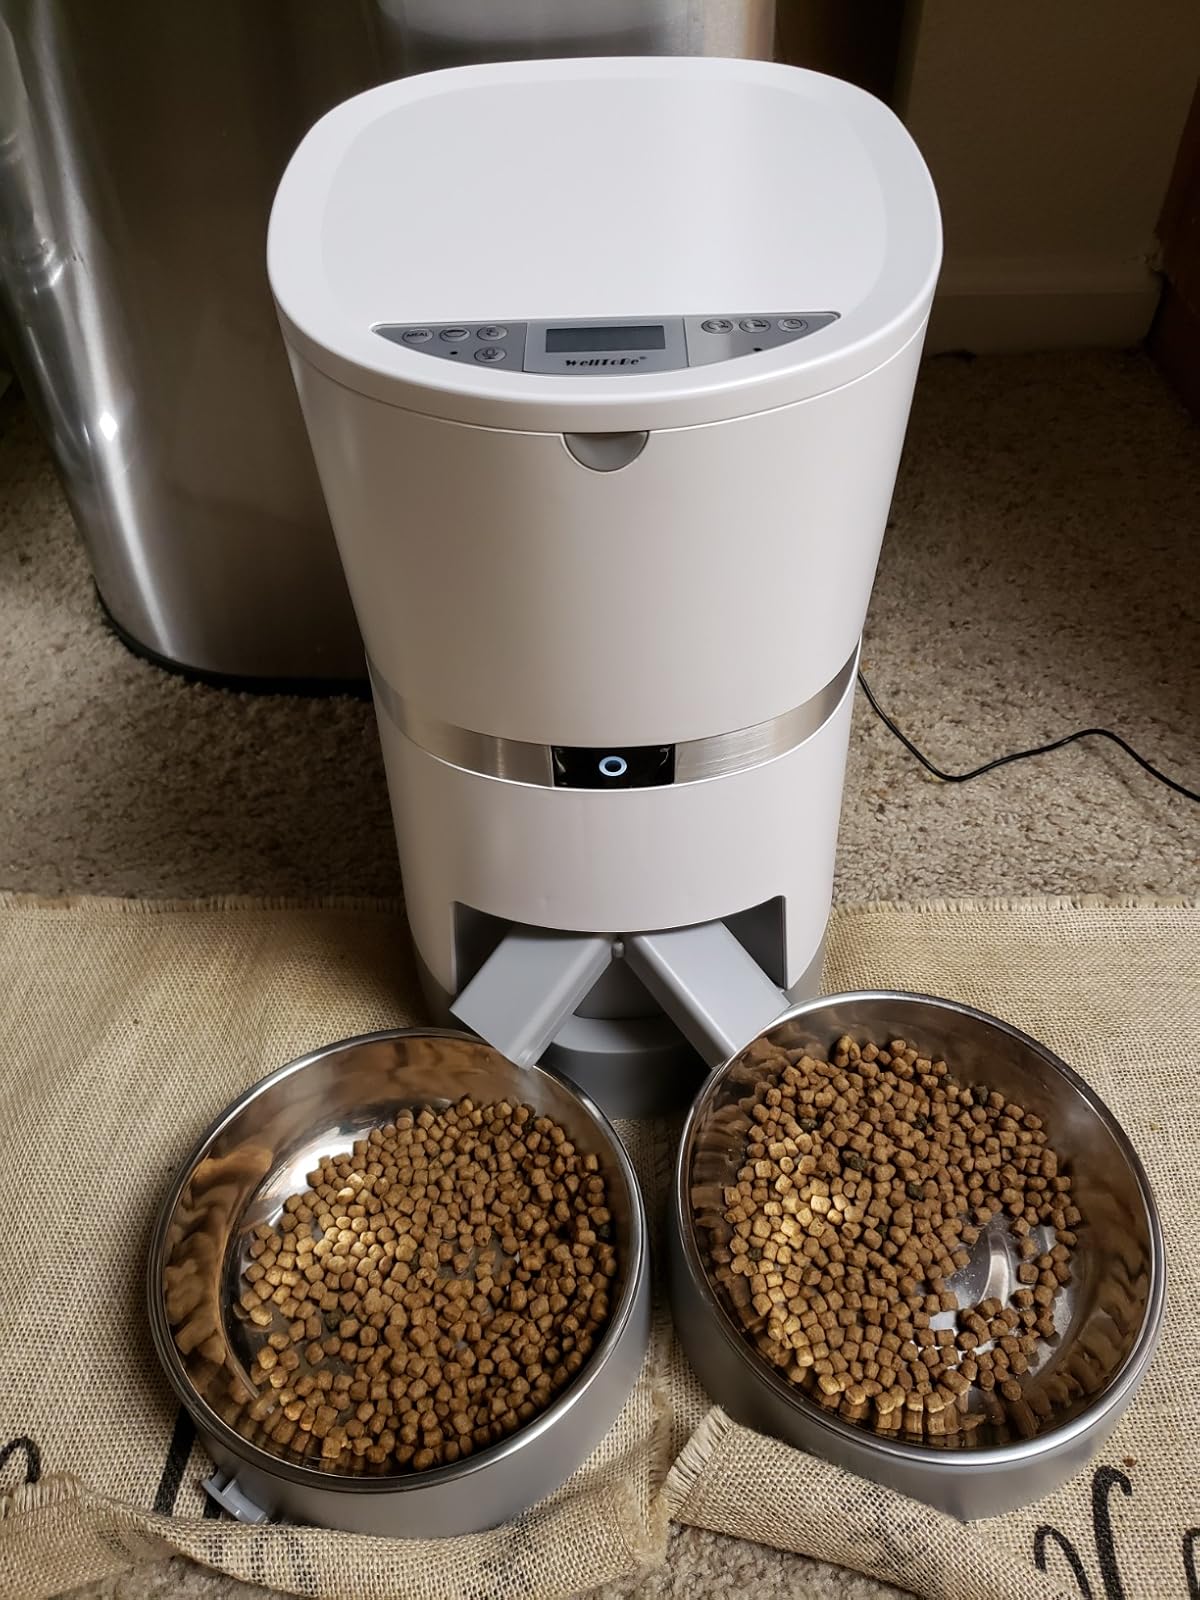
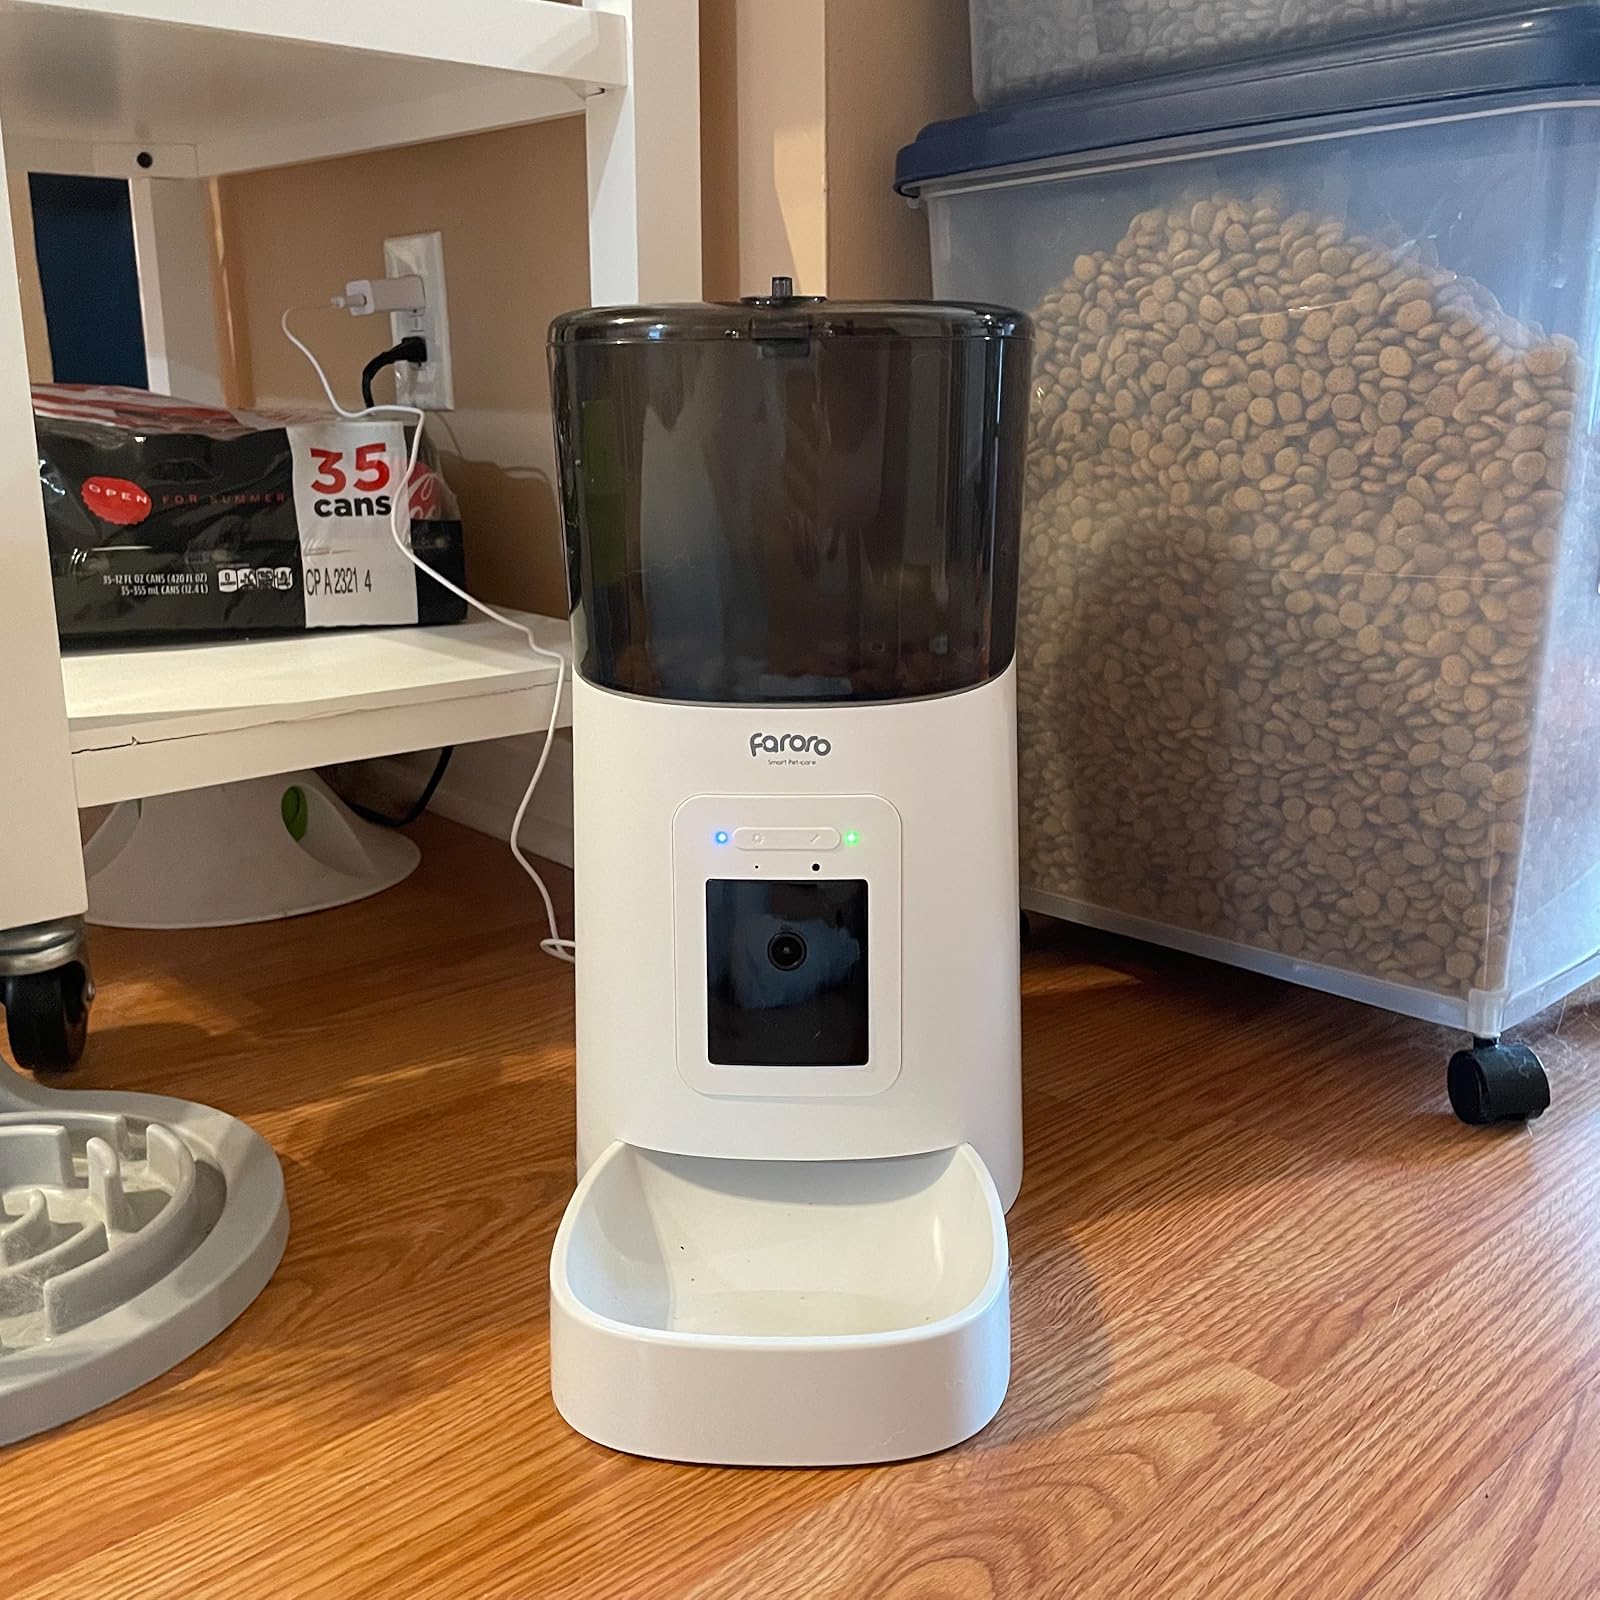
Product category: items_feeder
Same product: no